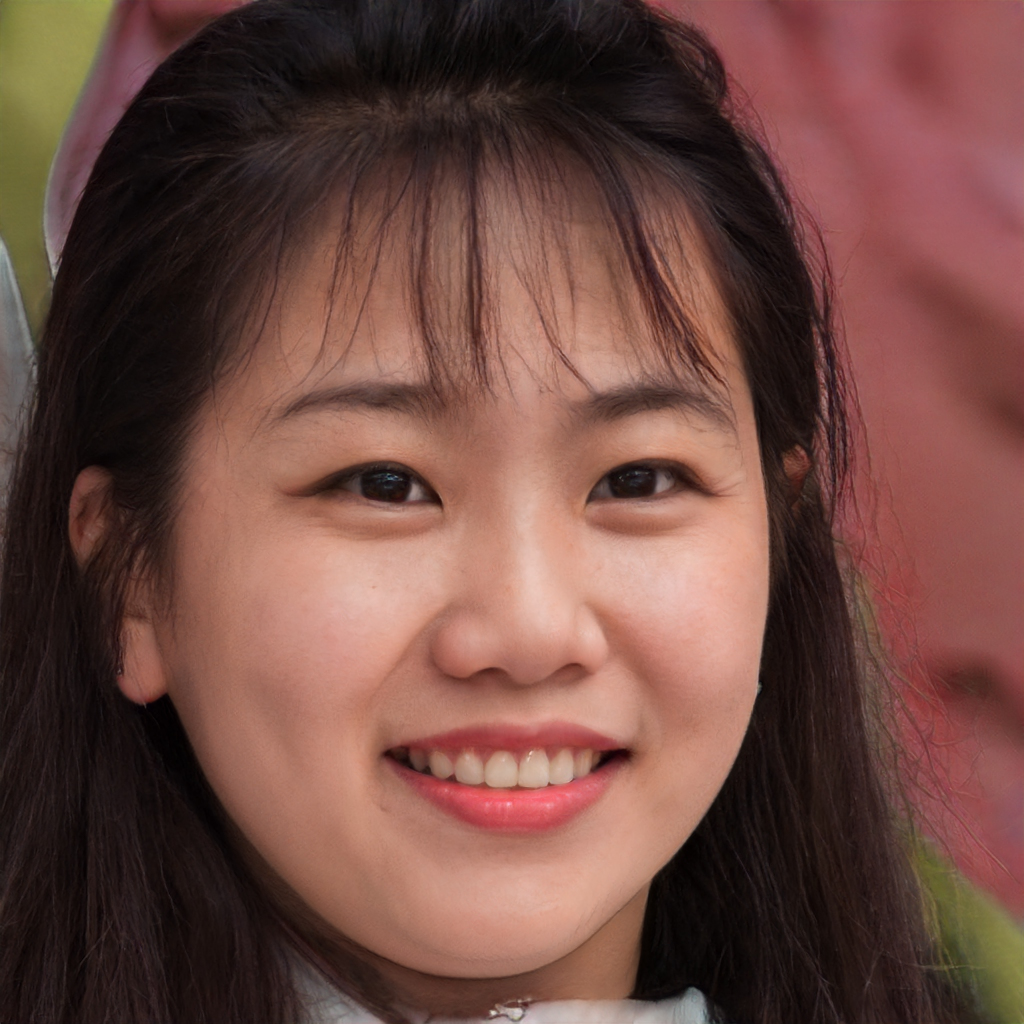
Label: Colored